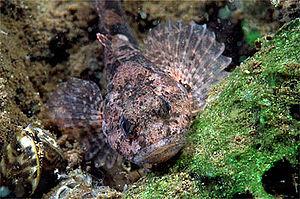
Cet article liste les familles de poissons, classées par nom scientifique en ordre alphabétique.